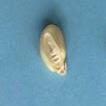
Maize quality: Good